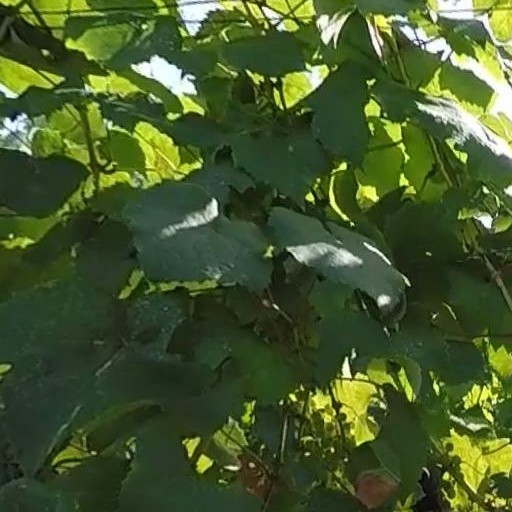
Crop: grape